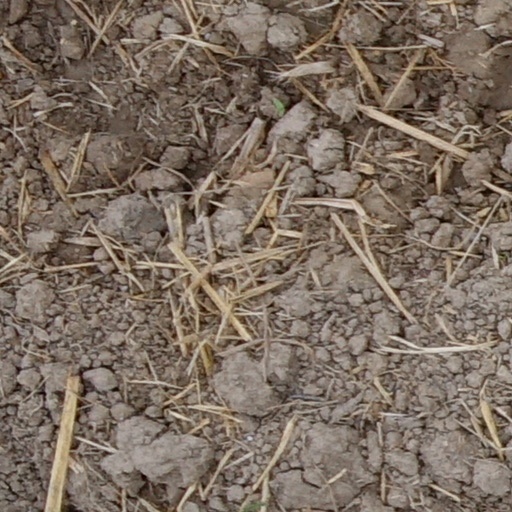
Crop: wheat